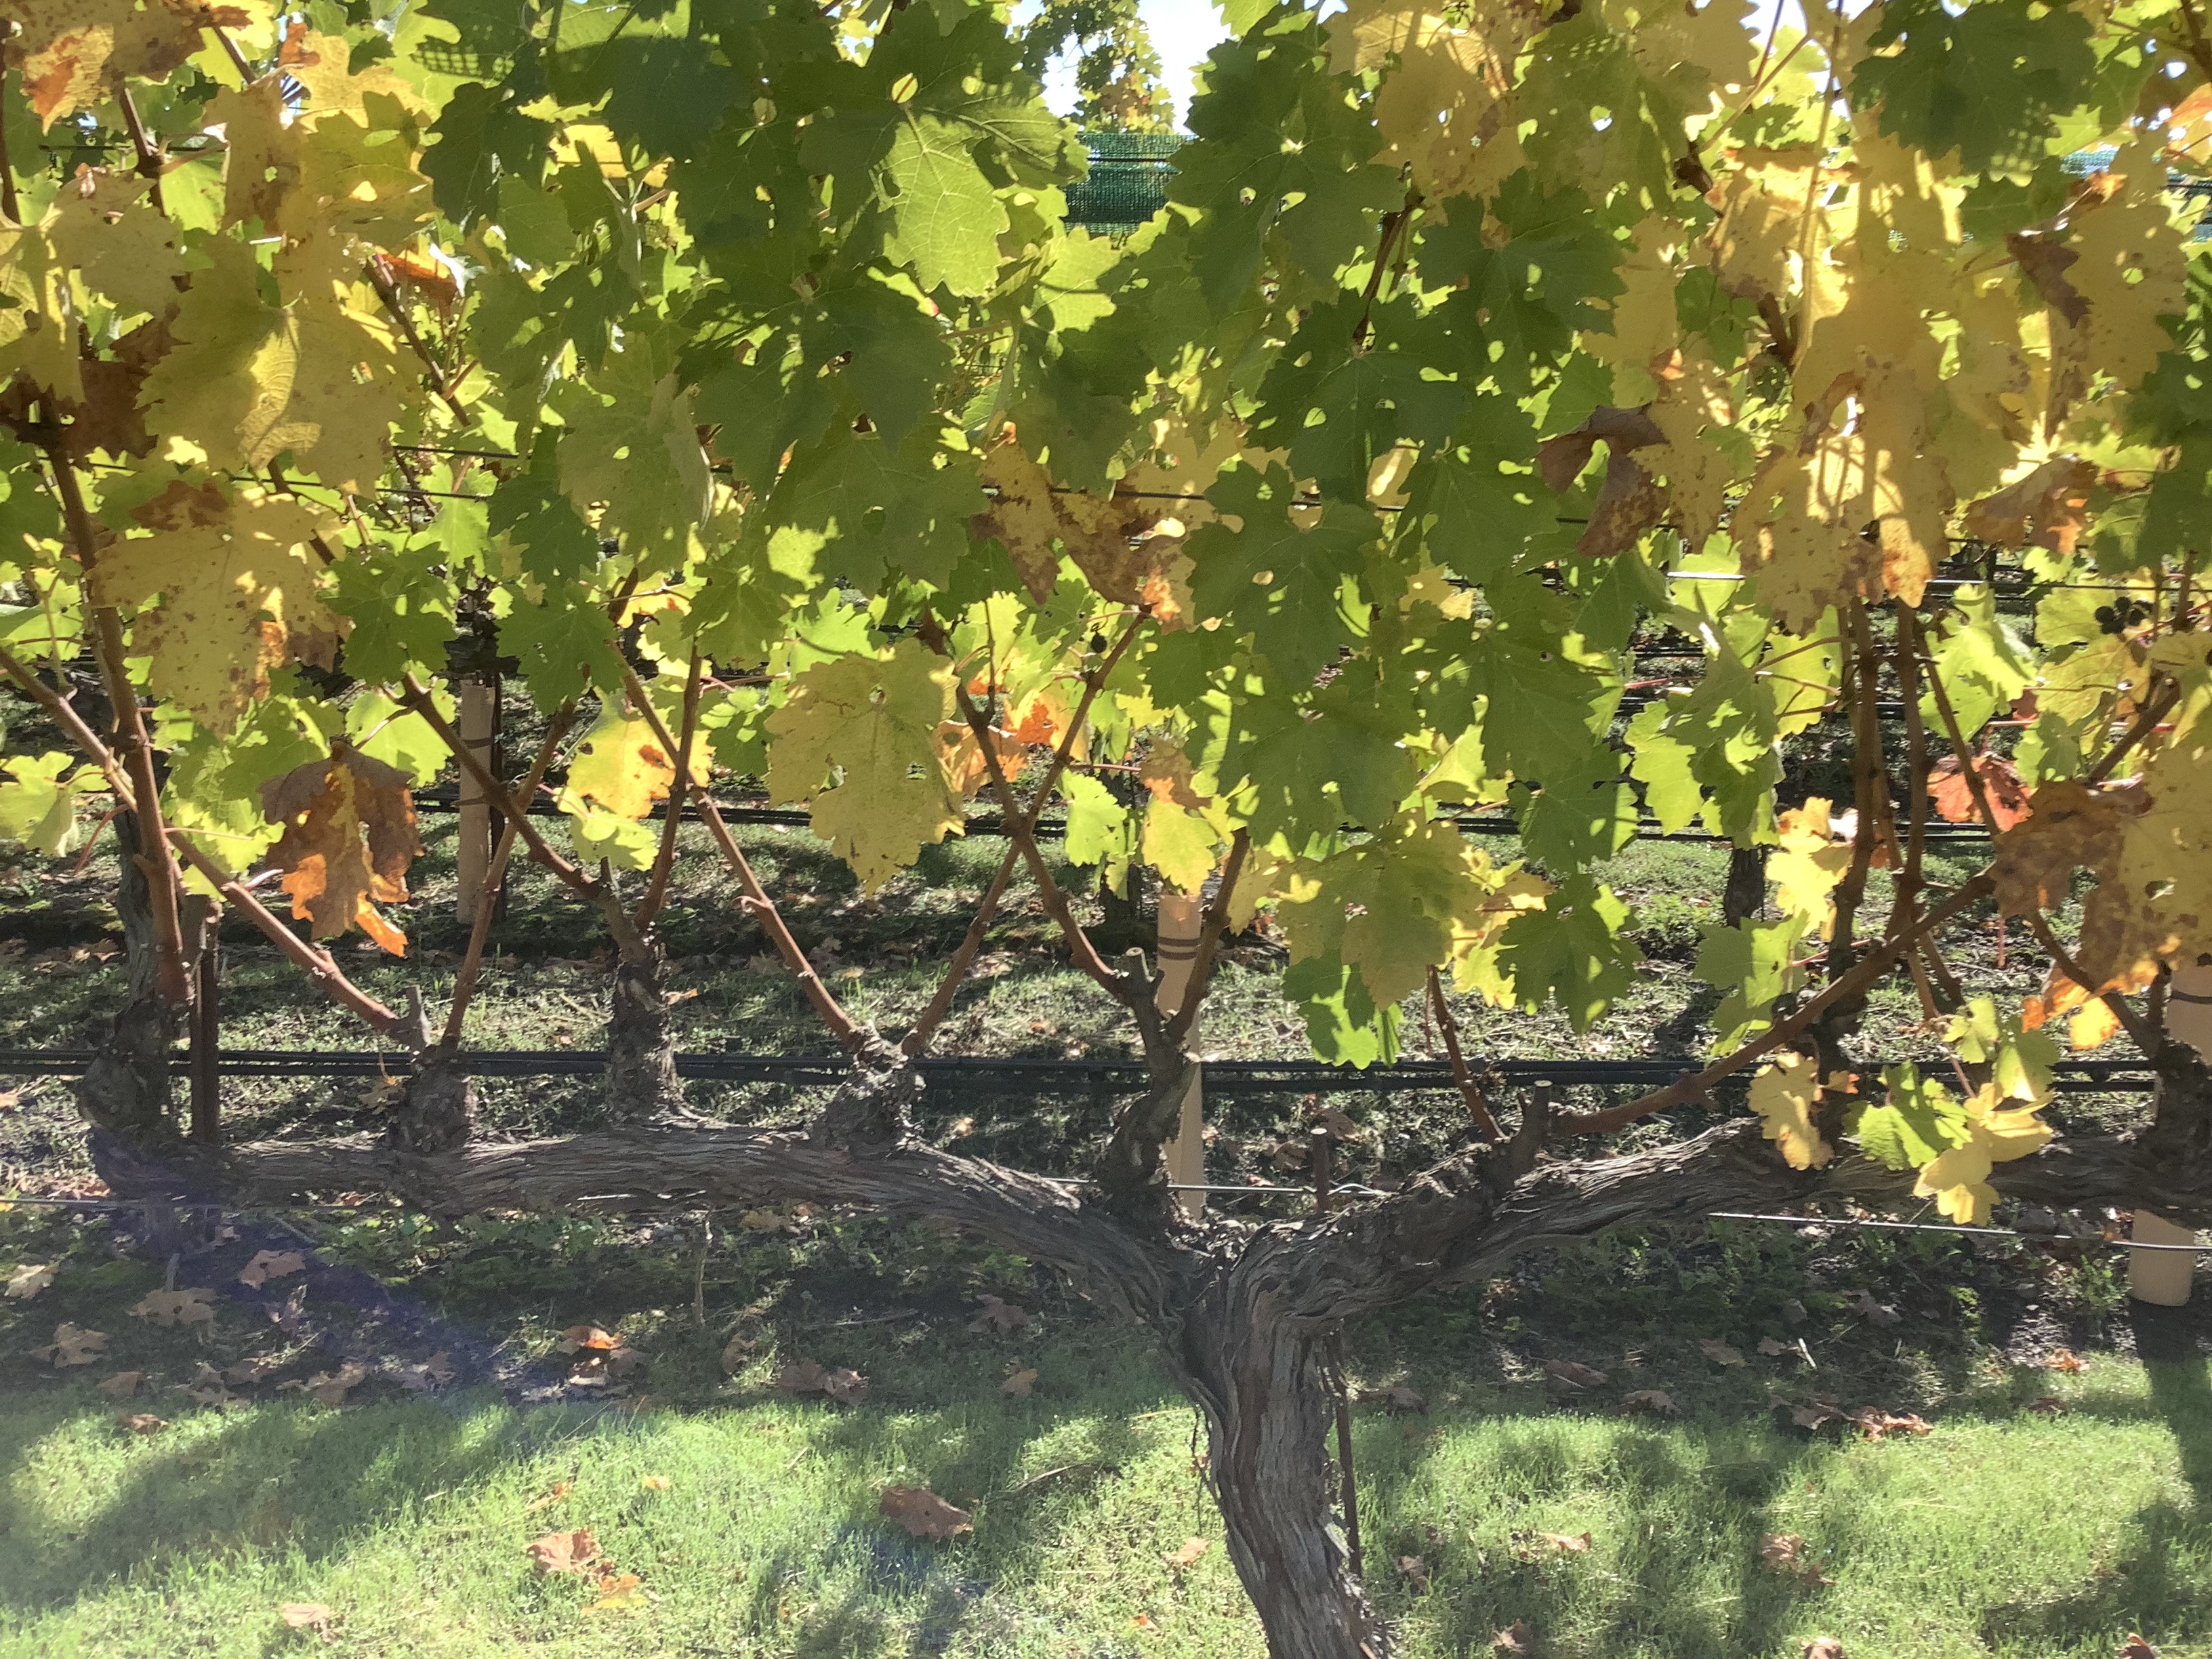
Label: No Virus